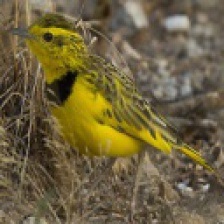
Species: GOLDEN PIPIT
Scientific name: TMETOTHYLACUS TENELLUS